Dick Smith Super-80 Computer

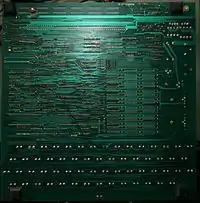
Super-80 computer logic board (reverse side)

The Super-80 was based on the Zilog Z80 8-bit microprocessor. As standard, it had 16 kB of dynamic RAM in the form of eight 4116 RAM chips. RAM could be expanded to 32 kB or 48 kB through the addition of rows of eight 4116 RAM chips.